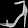
Label: Sandal